Mercedes-Benz G-Class

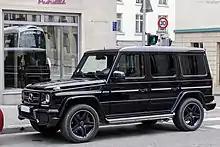
G 63 AMG

Citing the sales success of the G 500 in the United States and the absorption of AMG into DaimlerChrysler AG, Mercedes-Benz began to expand the AMG versions to several models, including the G-Class. To coincide with the official launch of the G-Class in the United States, Mercedes-Benz introduced the 55 AMG along with the G 500 in 2001 for the 2002 model year. The G 55 AMG visually did not differ from the G 500 other than side exhaust pipes, wider tyres, AMG five-spoke wheels, chrome tip at bottom of front bumper, and AMG lettering in the rear. The G 55 AMG became the favourite of celebrities and the wealthy.